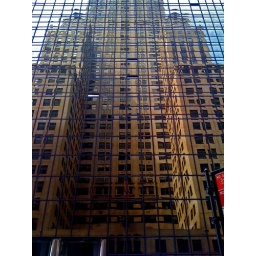
The Chrysler Building reflected in the glass windows of the building opposite.